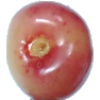
Label: Cherry Rainier 1